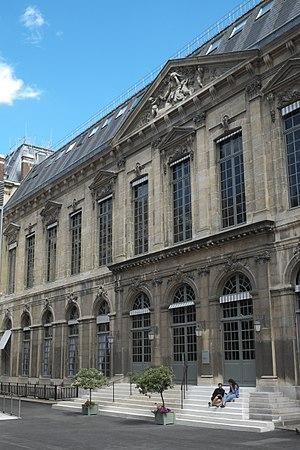
Richelieu – Bibliothèques, musée, galeries désigne un complexe architectural situé dans le deuxième arrondissement de Paris, délimité par les rues de Richelieu, Vivienne, Colbert et des Petits-Champs. Ce découpage géométrique donne au site sa dénomination de « Quadrilatère Richelieu ».